Kaby Lake

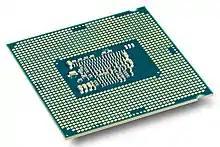
Intel Celeron G3930

Kaby Lake is Intel's codename for its seventh generation Core microprocessor family announced on August 30, 2016. Like the preceding Skylake, Kaby Lake is produced using a 14 nanometer manufacturing process technology. Breaking with Intel's previous "tick–tock" manufacturing and design model, Kaby Lake represents the optimized step of the newer process–architecture–optimization model. Kaby Lake began shipping to manufacturers and OEMs in the second quarter of 2016, with its desktop chips officially launched in January 2017.